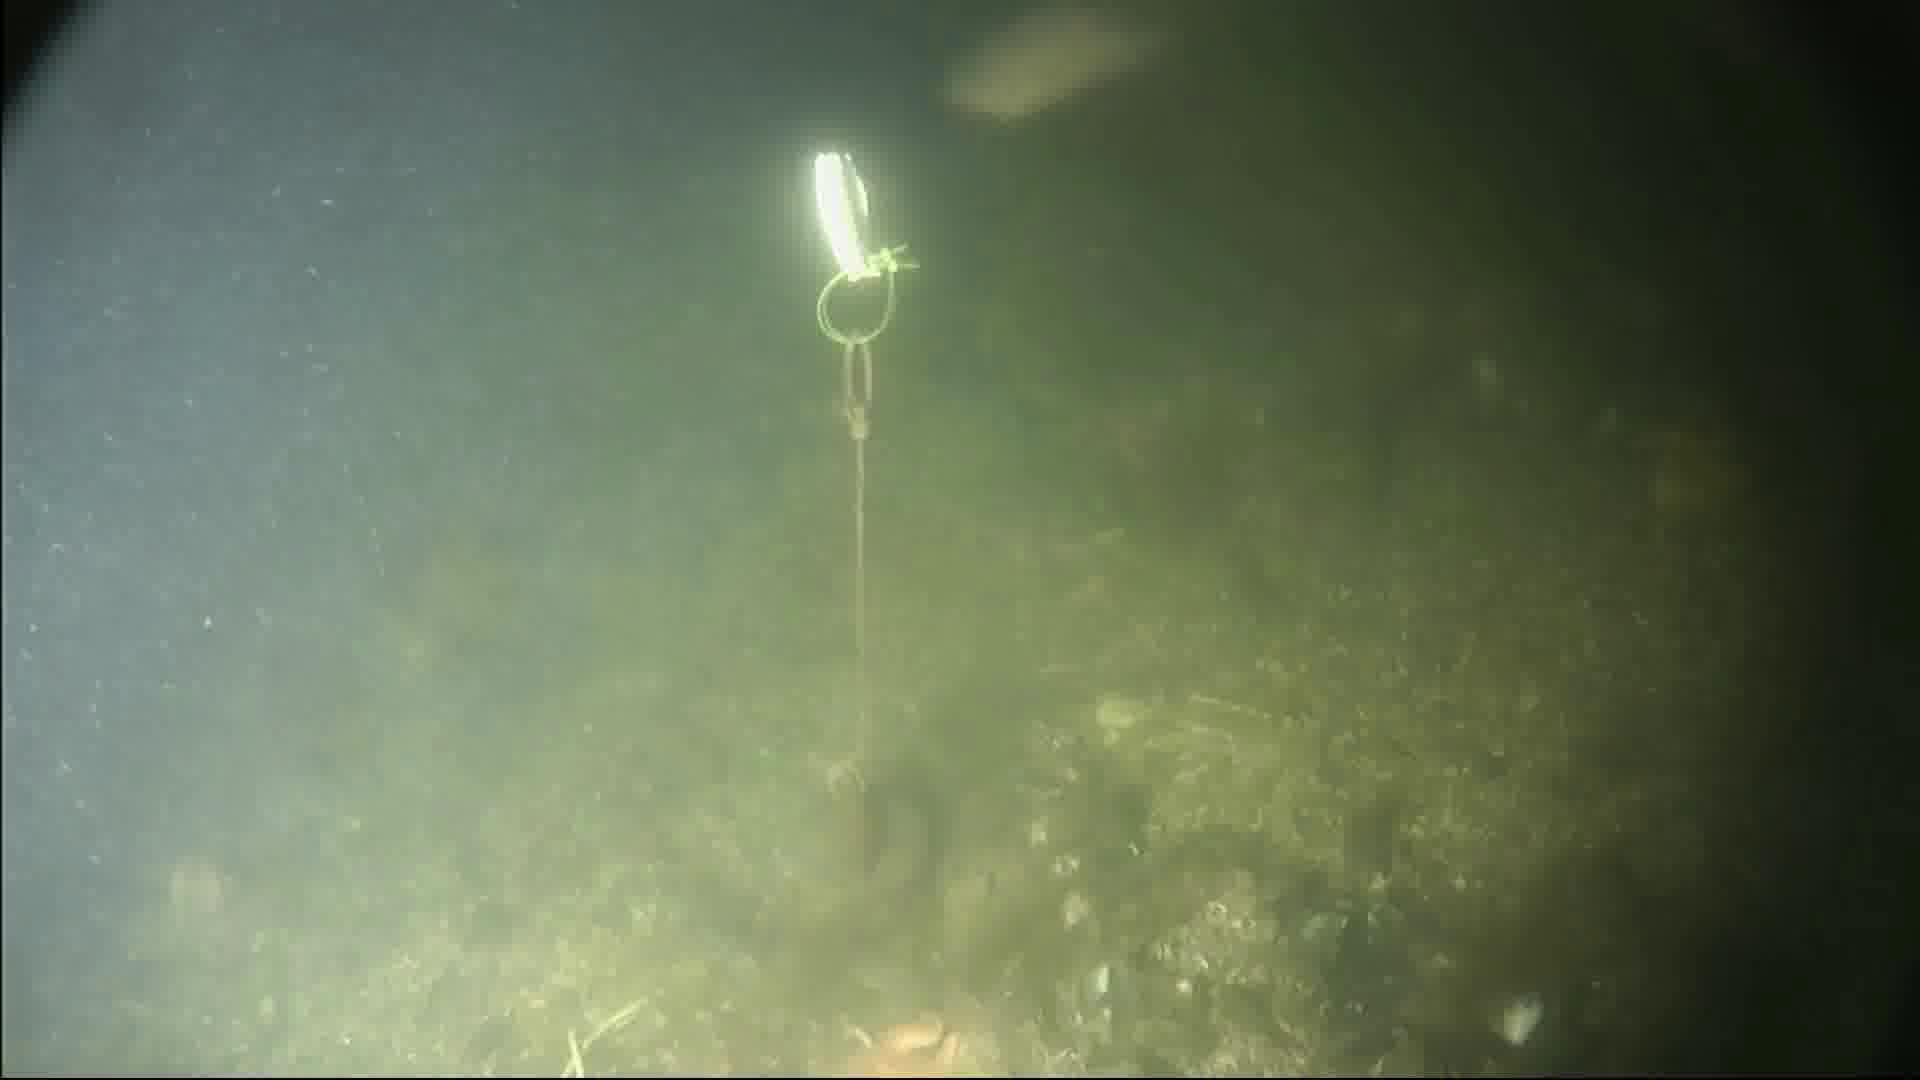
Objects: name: fish
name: crab
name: starfish